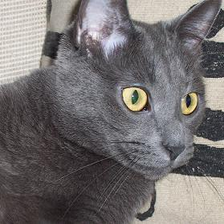
Species: cat
Breed: Russian Blue